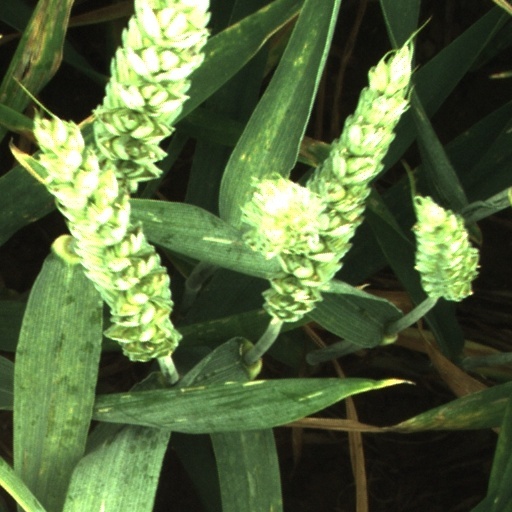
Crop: wheat